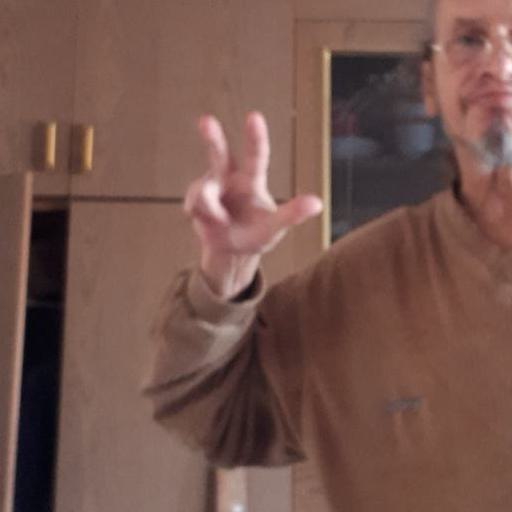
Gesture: three2